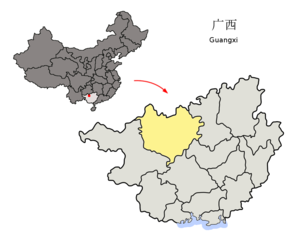
Hechi est une ville du nord de la région autonome du Guangxi en Chine. La population de sa juridiction était d'environ 3,83 millions d'habitants en 2004.